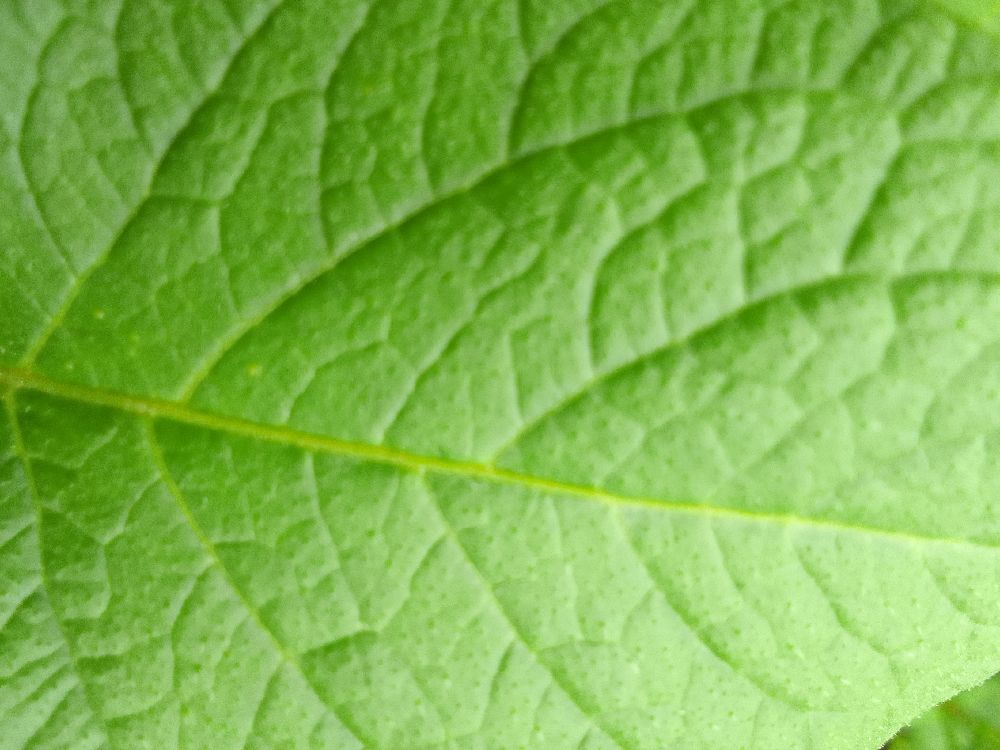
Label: Healthy